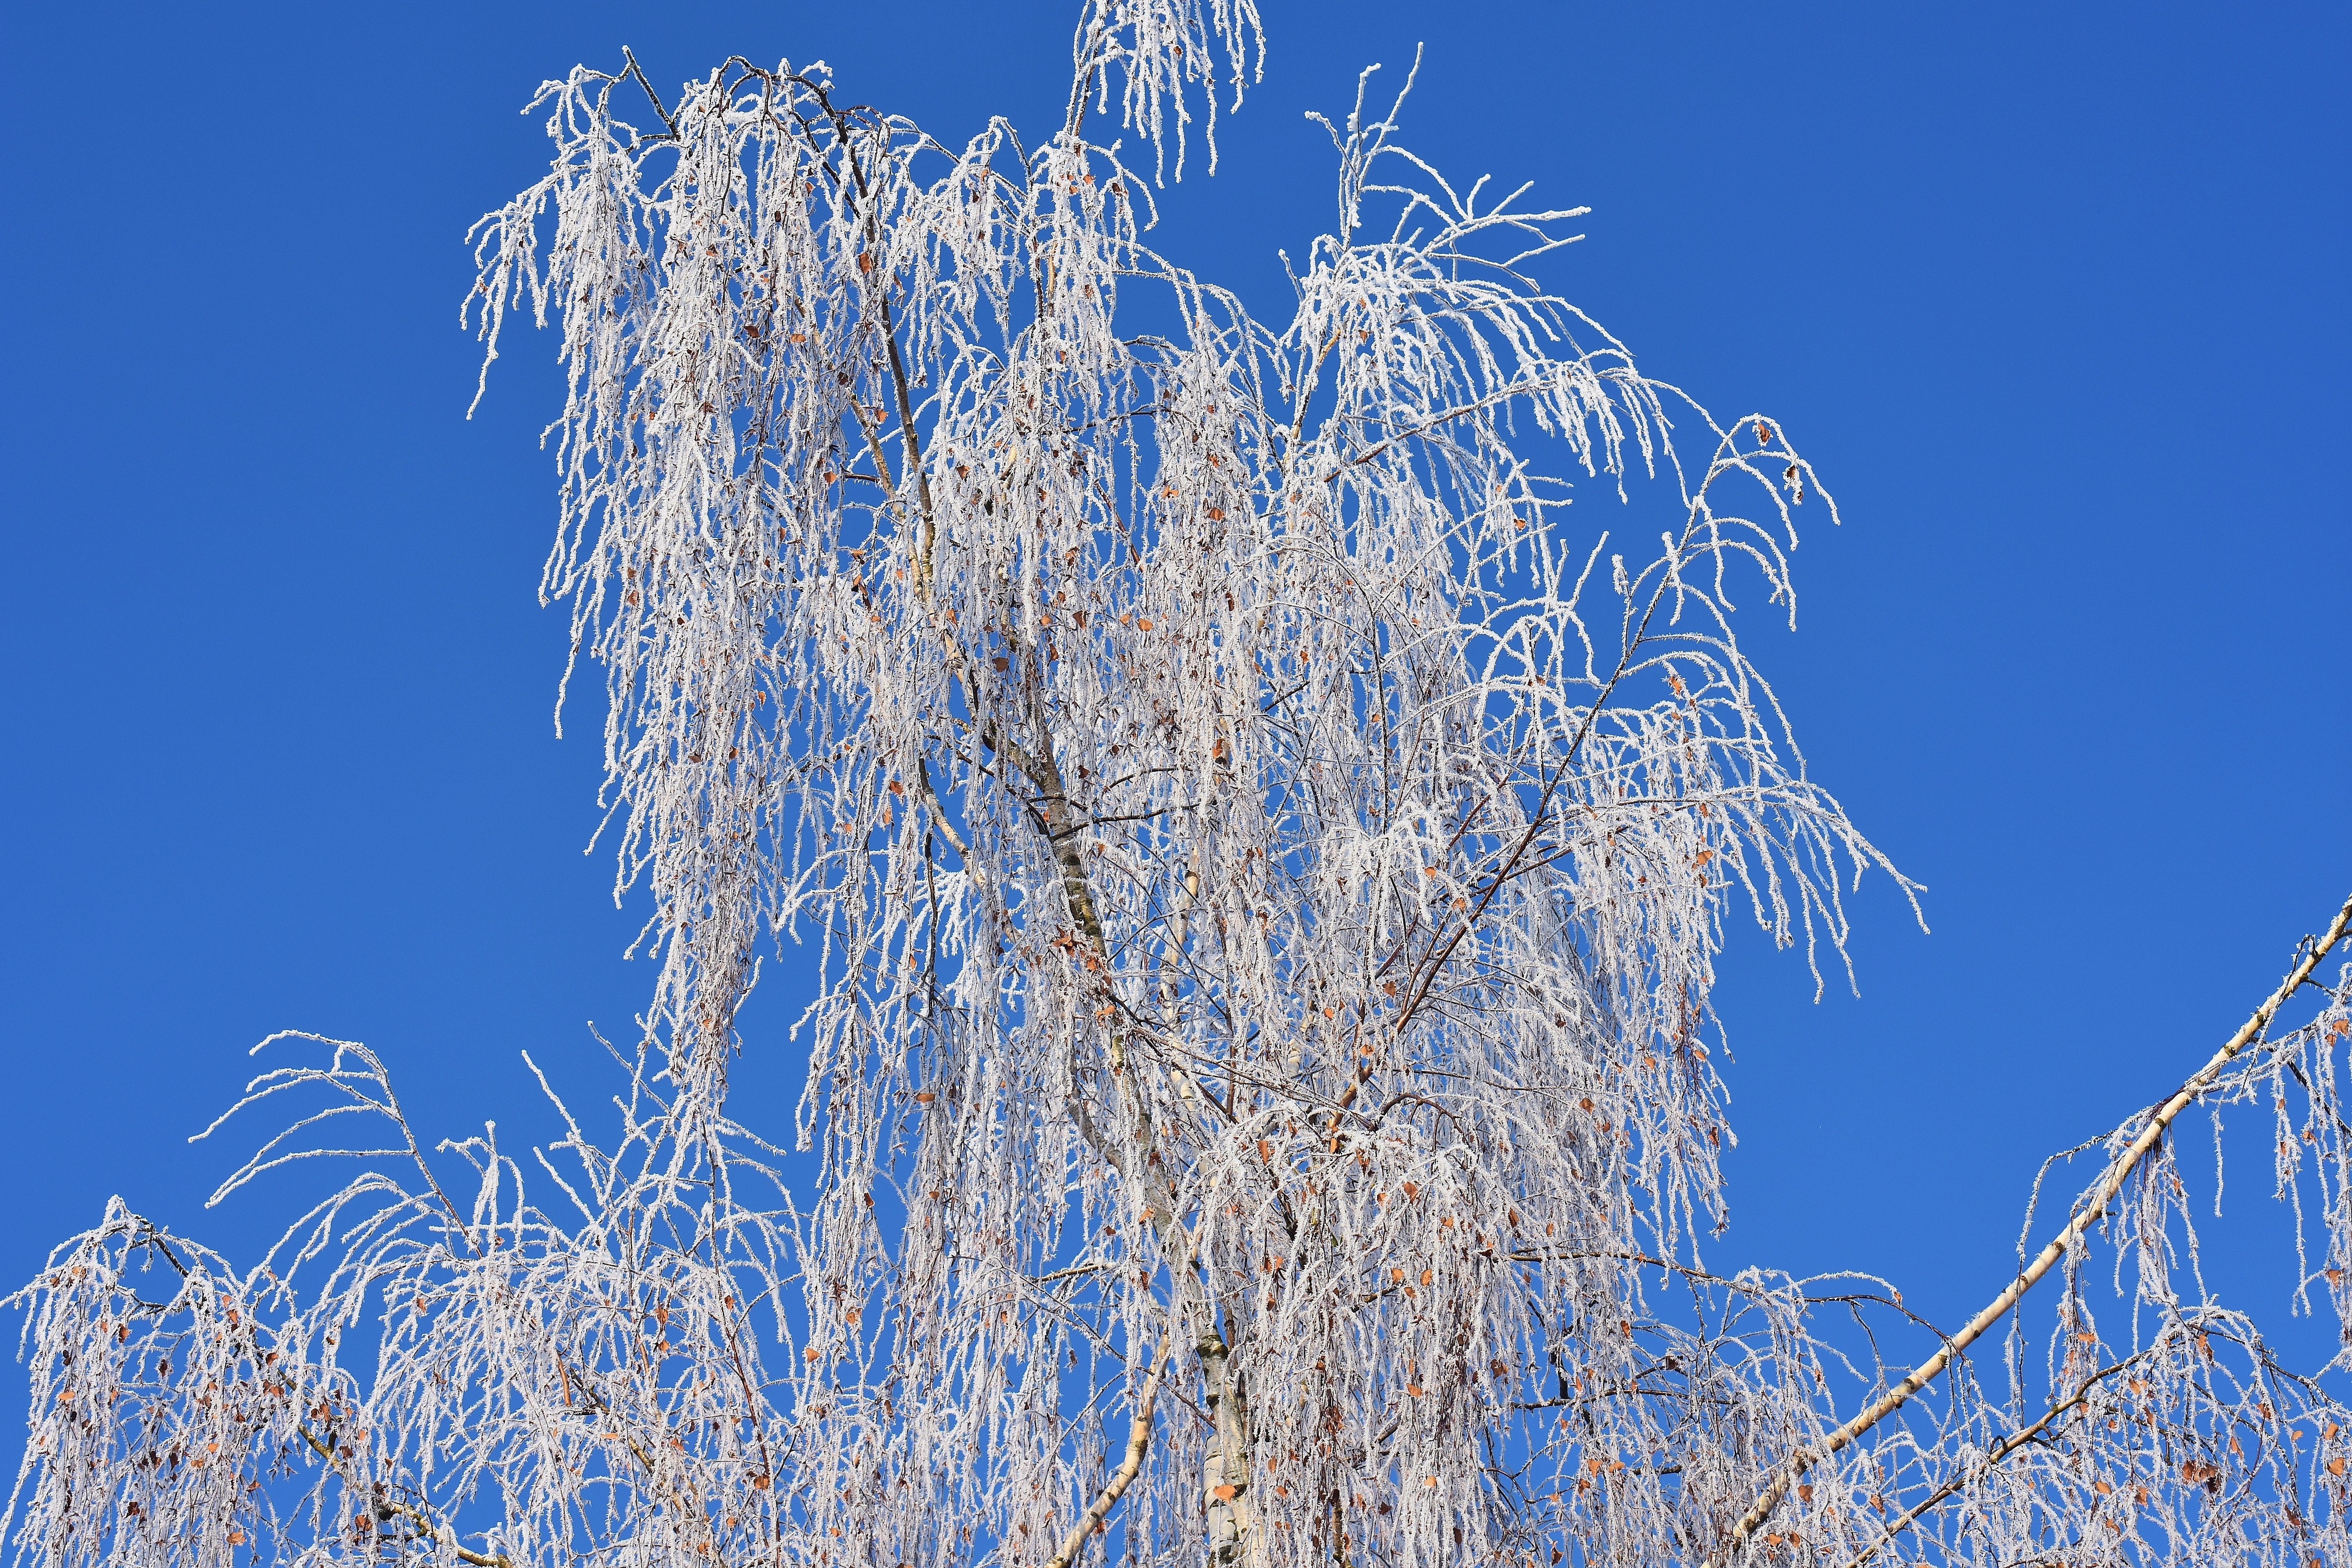
tree, nature, grass, branch, snow, winter, plant, sky, wind, frost, ice, birch, season, blue sky, crown, spruce, branches, icicle, hoarfrost, freezing, winter time, grass family, woody plant, land plant, geological phenomenon